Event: Nepal Earthquake
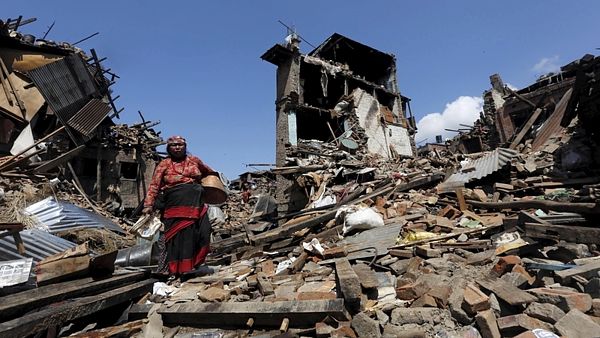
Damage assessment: damage